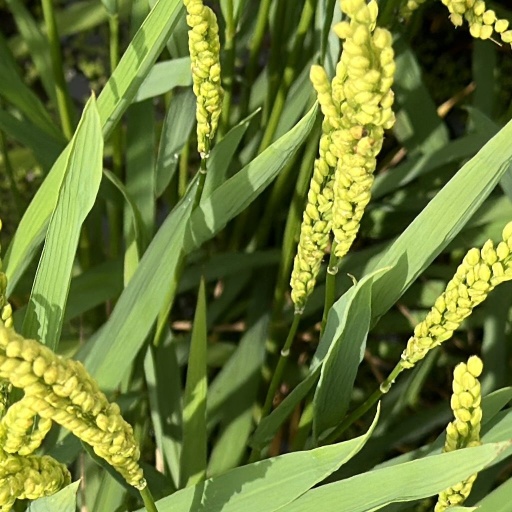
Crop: rice